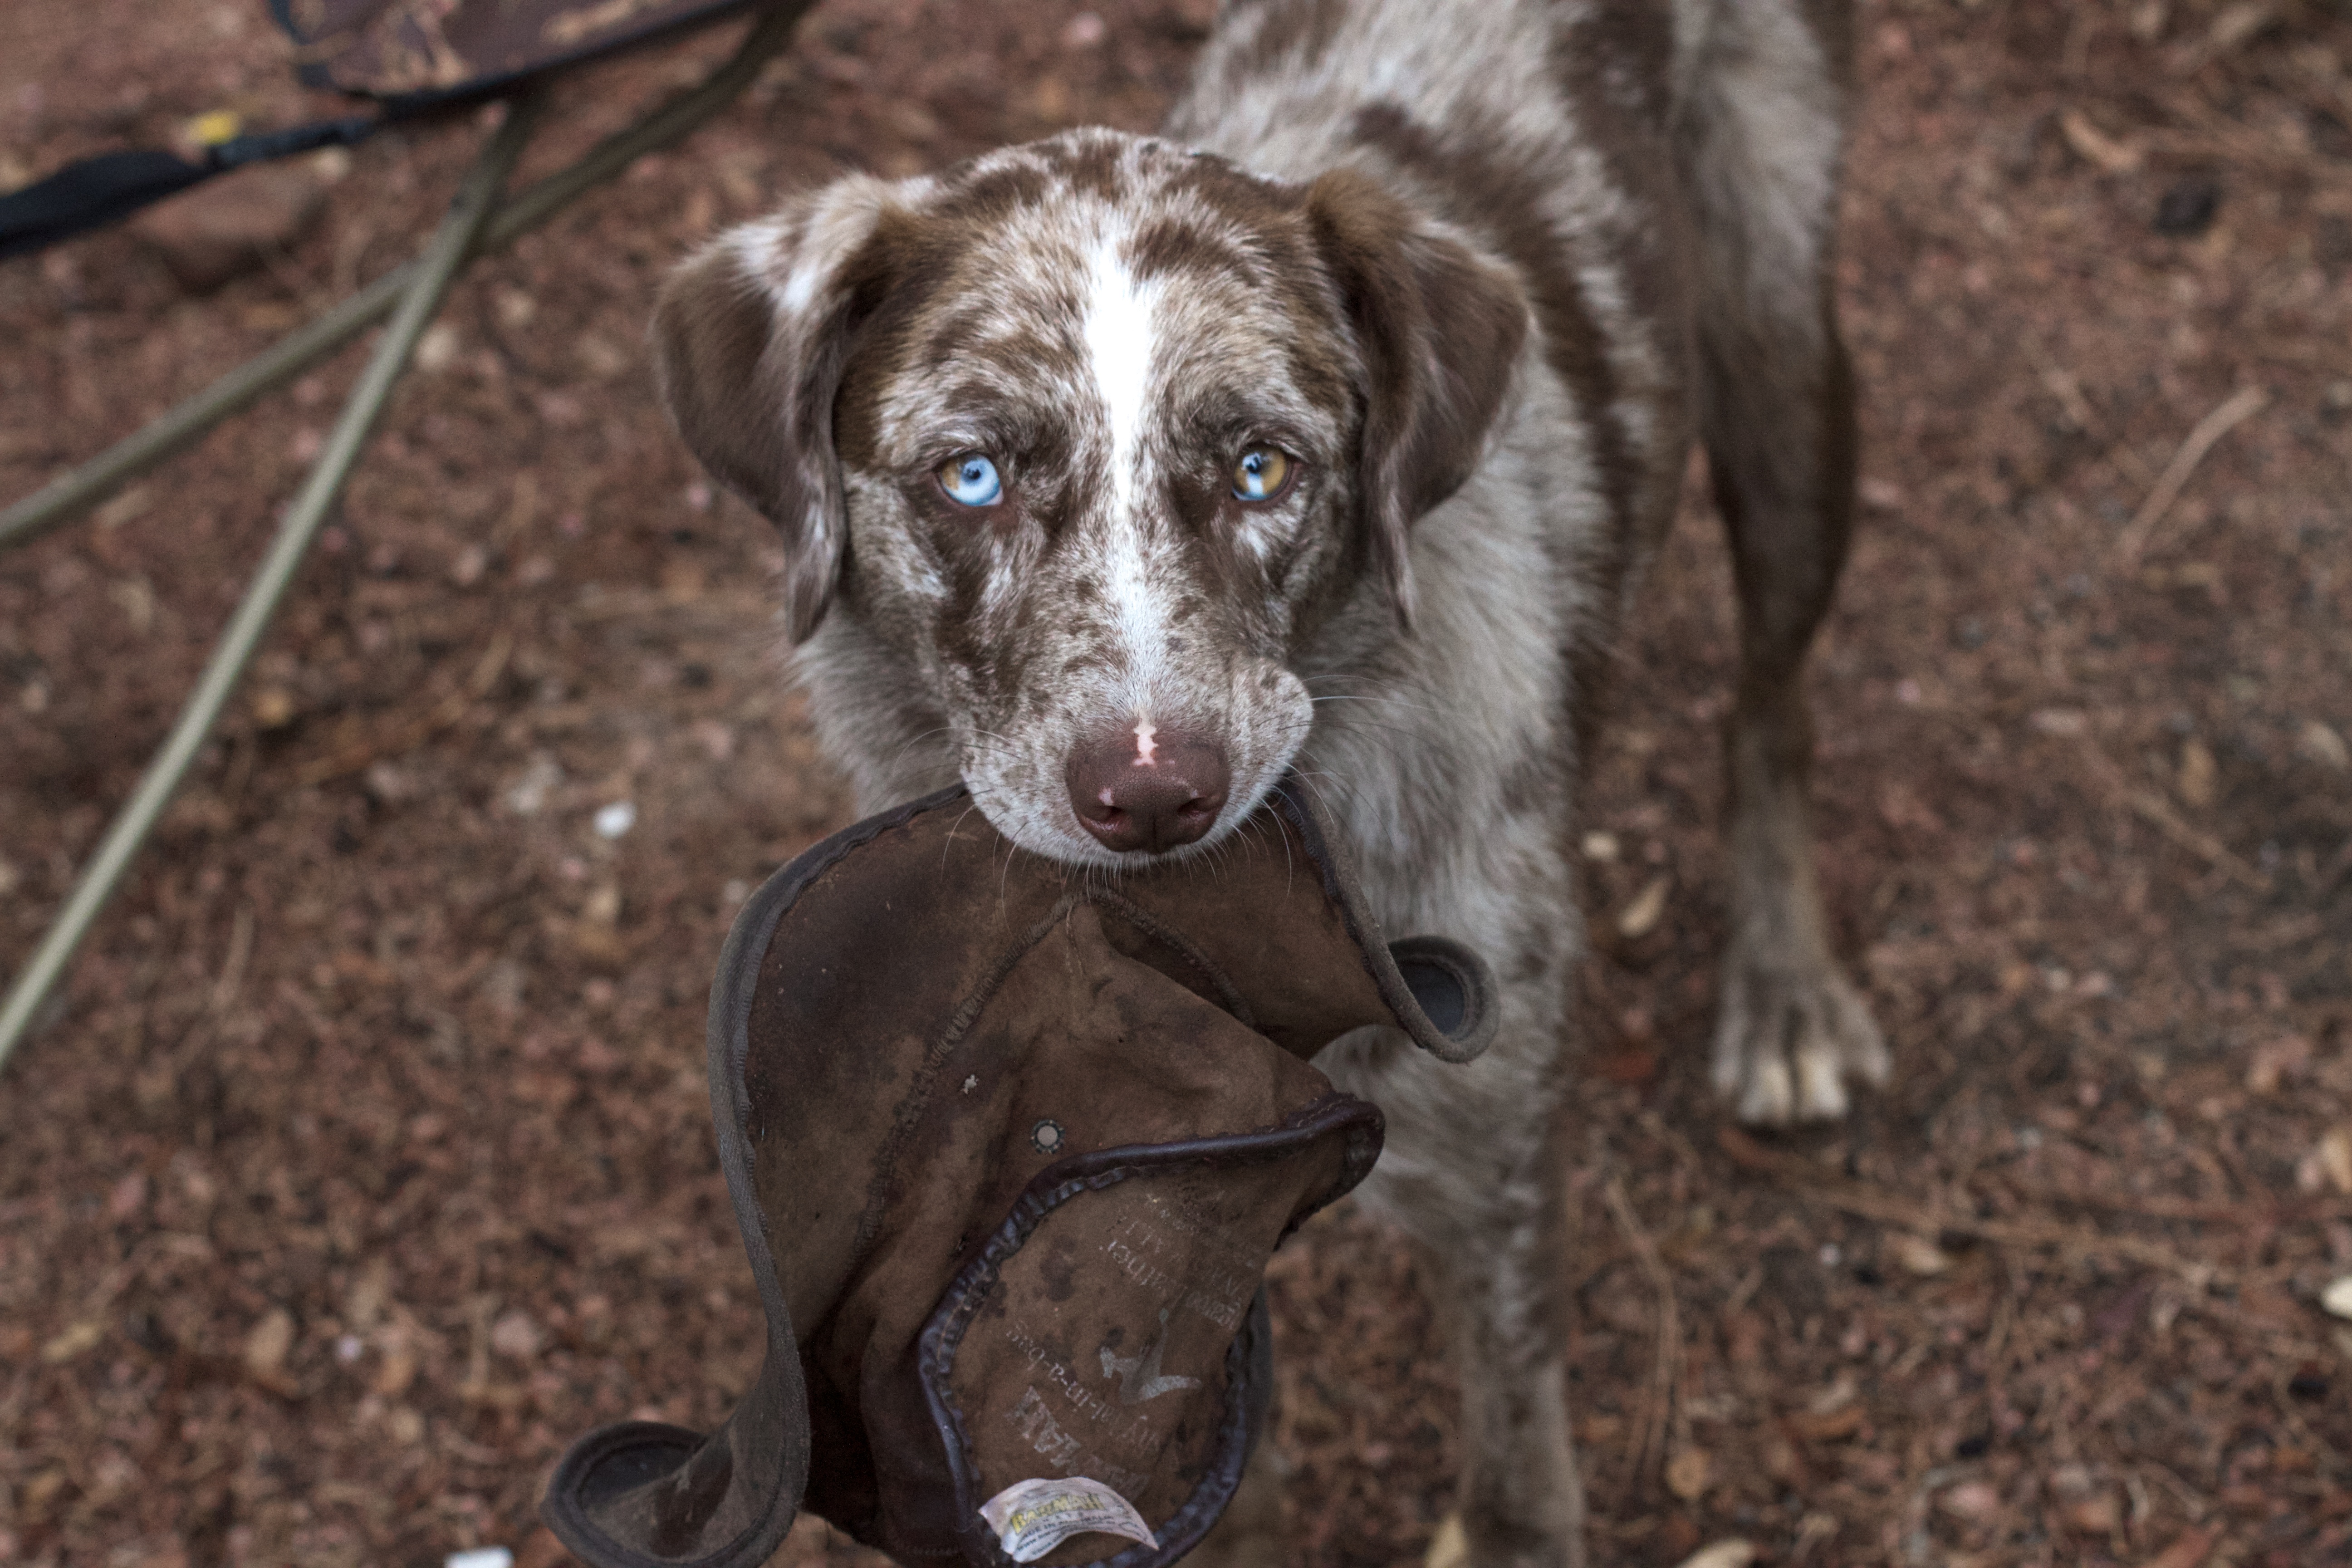
puppy, dog, mammal, vertebrate, felix, patterdale terrier, street dog, dog like mammal, animal sports, dog crossbreeds, louisiana catahoula leopard dog, lurcher